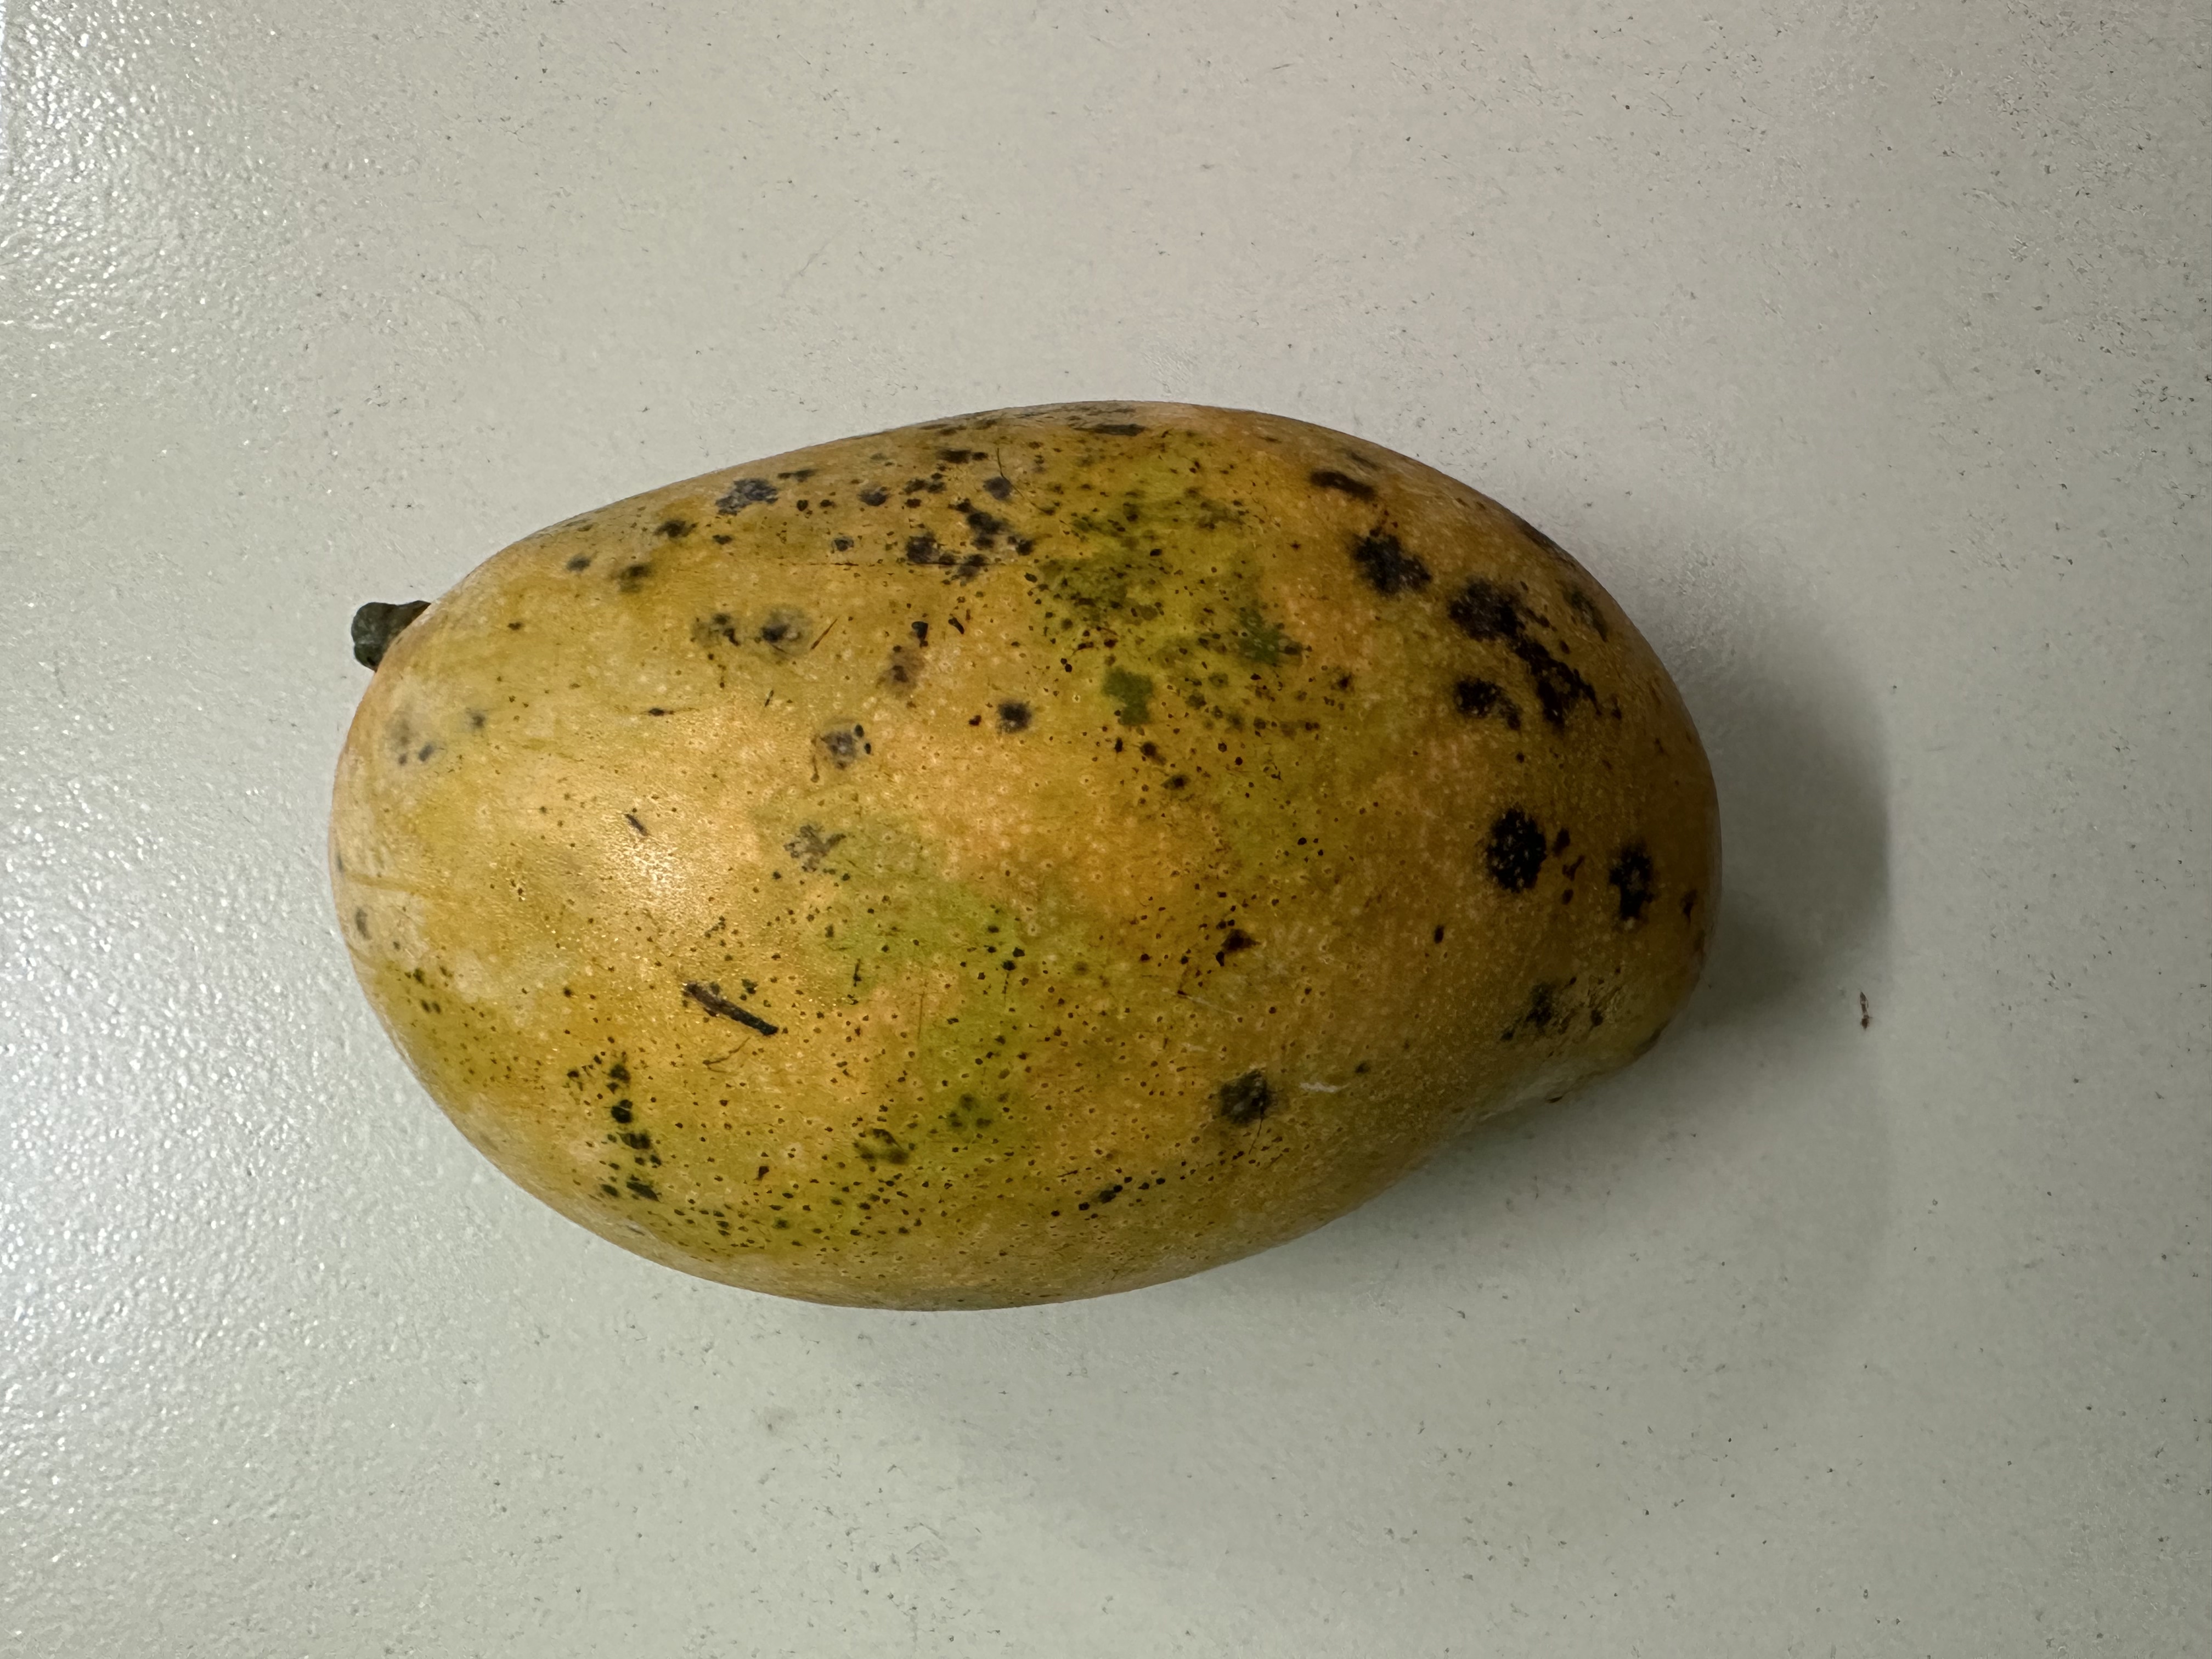
Mango variety: Mollika